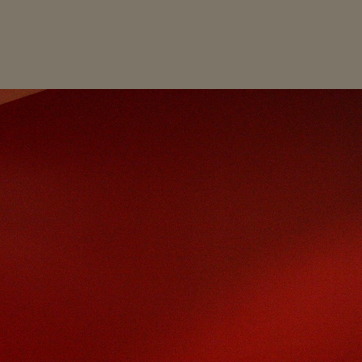
Material: painted